1939 New York World's Fair

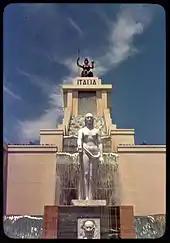
There were several unsuccessful attempts to give away a monument from the Italian pavilion "(pictured)".

Several public transit lines were built or upgraded to serve the fair. The Independent Subway System's (IND) World's Fair Line, specially built for the exposition, was dismantled after the fair ended. The Willets Point station on the Flushing Line was rebuilt to handle fair traffic on the Interborough Rapid Transit (IRT) and Brooklyn-Manhattan Transit (BMT) systems. A special fleet of 50 World's Fair Lo-V subway cars were built, and the existing Q-type Queens subway cars were rebuilt to provide additional service on the Flushing Line. A Long Island Rail Road station (now Mets–Willets Point) was built next to the Flushing Line station. In addition, Queens-Nassau Transit Lines bought 55 buses to serve passengers heading to the fairground, and a water taxi service traveled to the fair from City Island, Bronx.